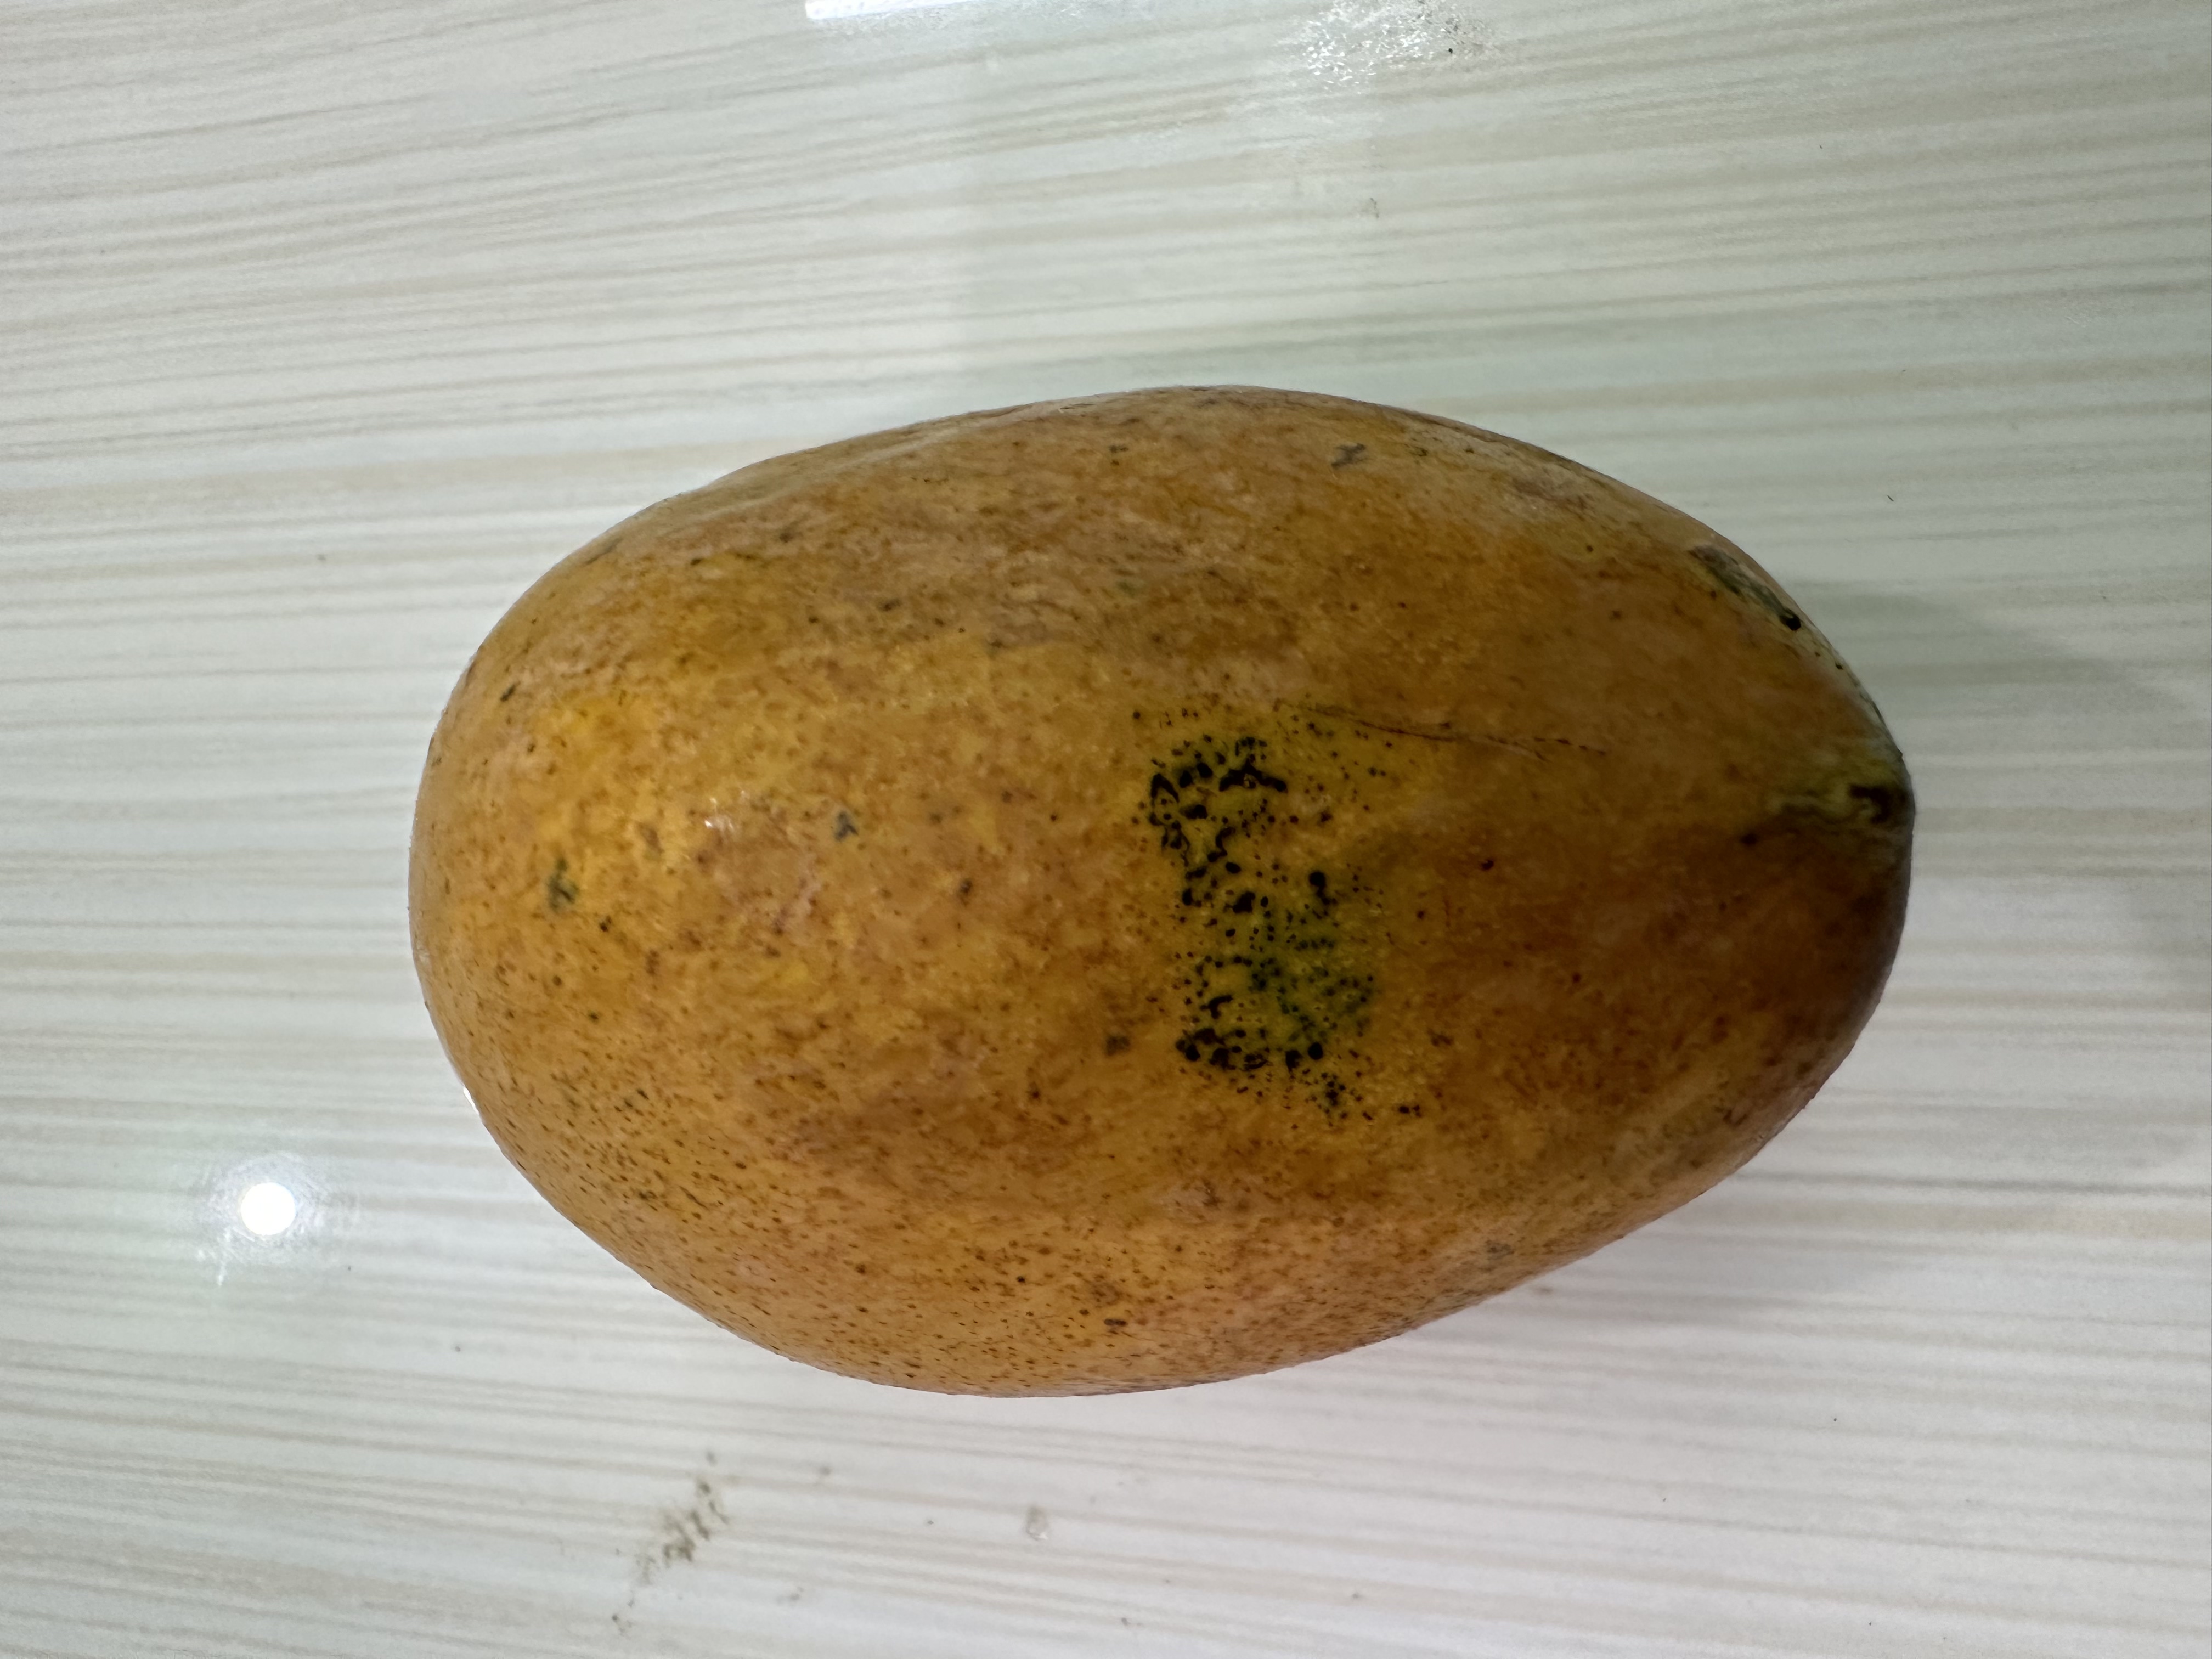
Mango variety: Nilambori